Education in Spokane, Washington

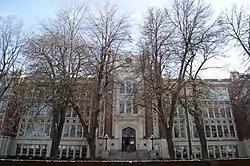
Lewis and Clark High School

Serving the general educational needs of the local population are two public library districts, the Spokane Public Library (within city limits) and the Spokane County Library District. Founded in 1904 with funding from philanthropist Andrew Carnegie, the Spokane Public Library system comprises a downtown library overlooking the Spokane Falls and five branch libraries. Special collections focus on Inland Pacific Northwest history and include reference books, periodicals, maps, photographs, and other archival materials and government documents. The downtown Spokane Public Library branch located at 906 West Main has a collection size of 435,902 volumes and an annual circulation of 2,060,220 items per year. The first downtown library building, "The Carnegie Building", still stands 5 blocks from the current Downtown library.